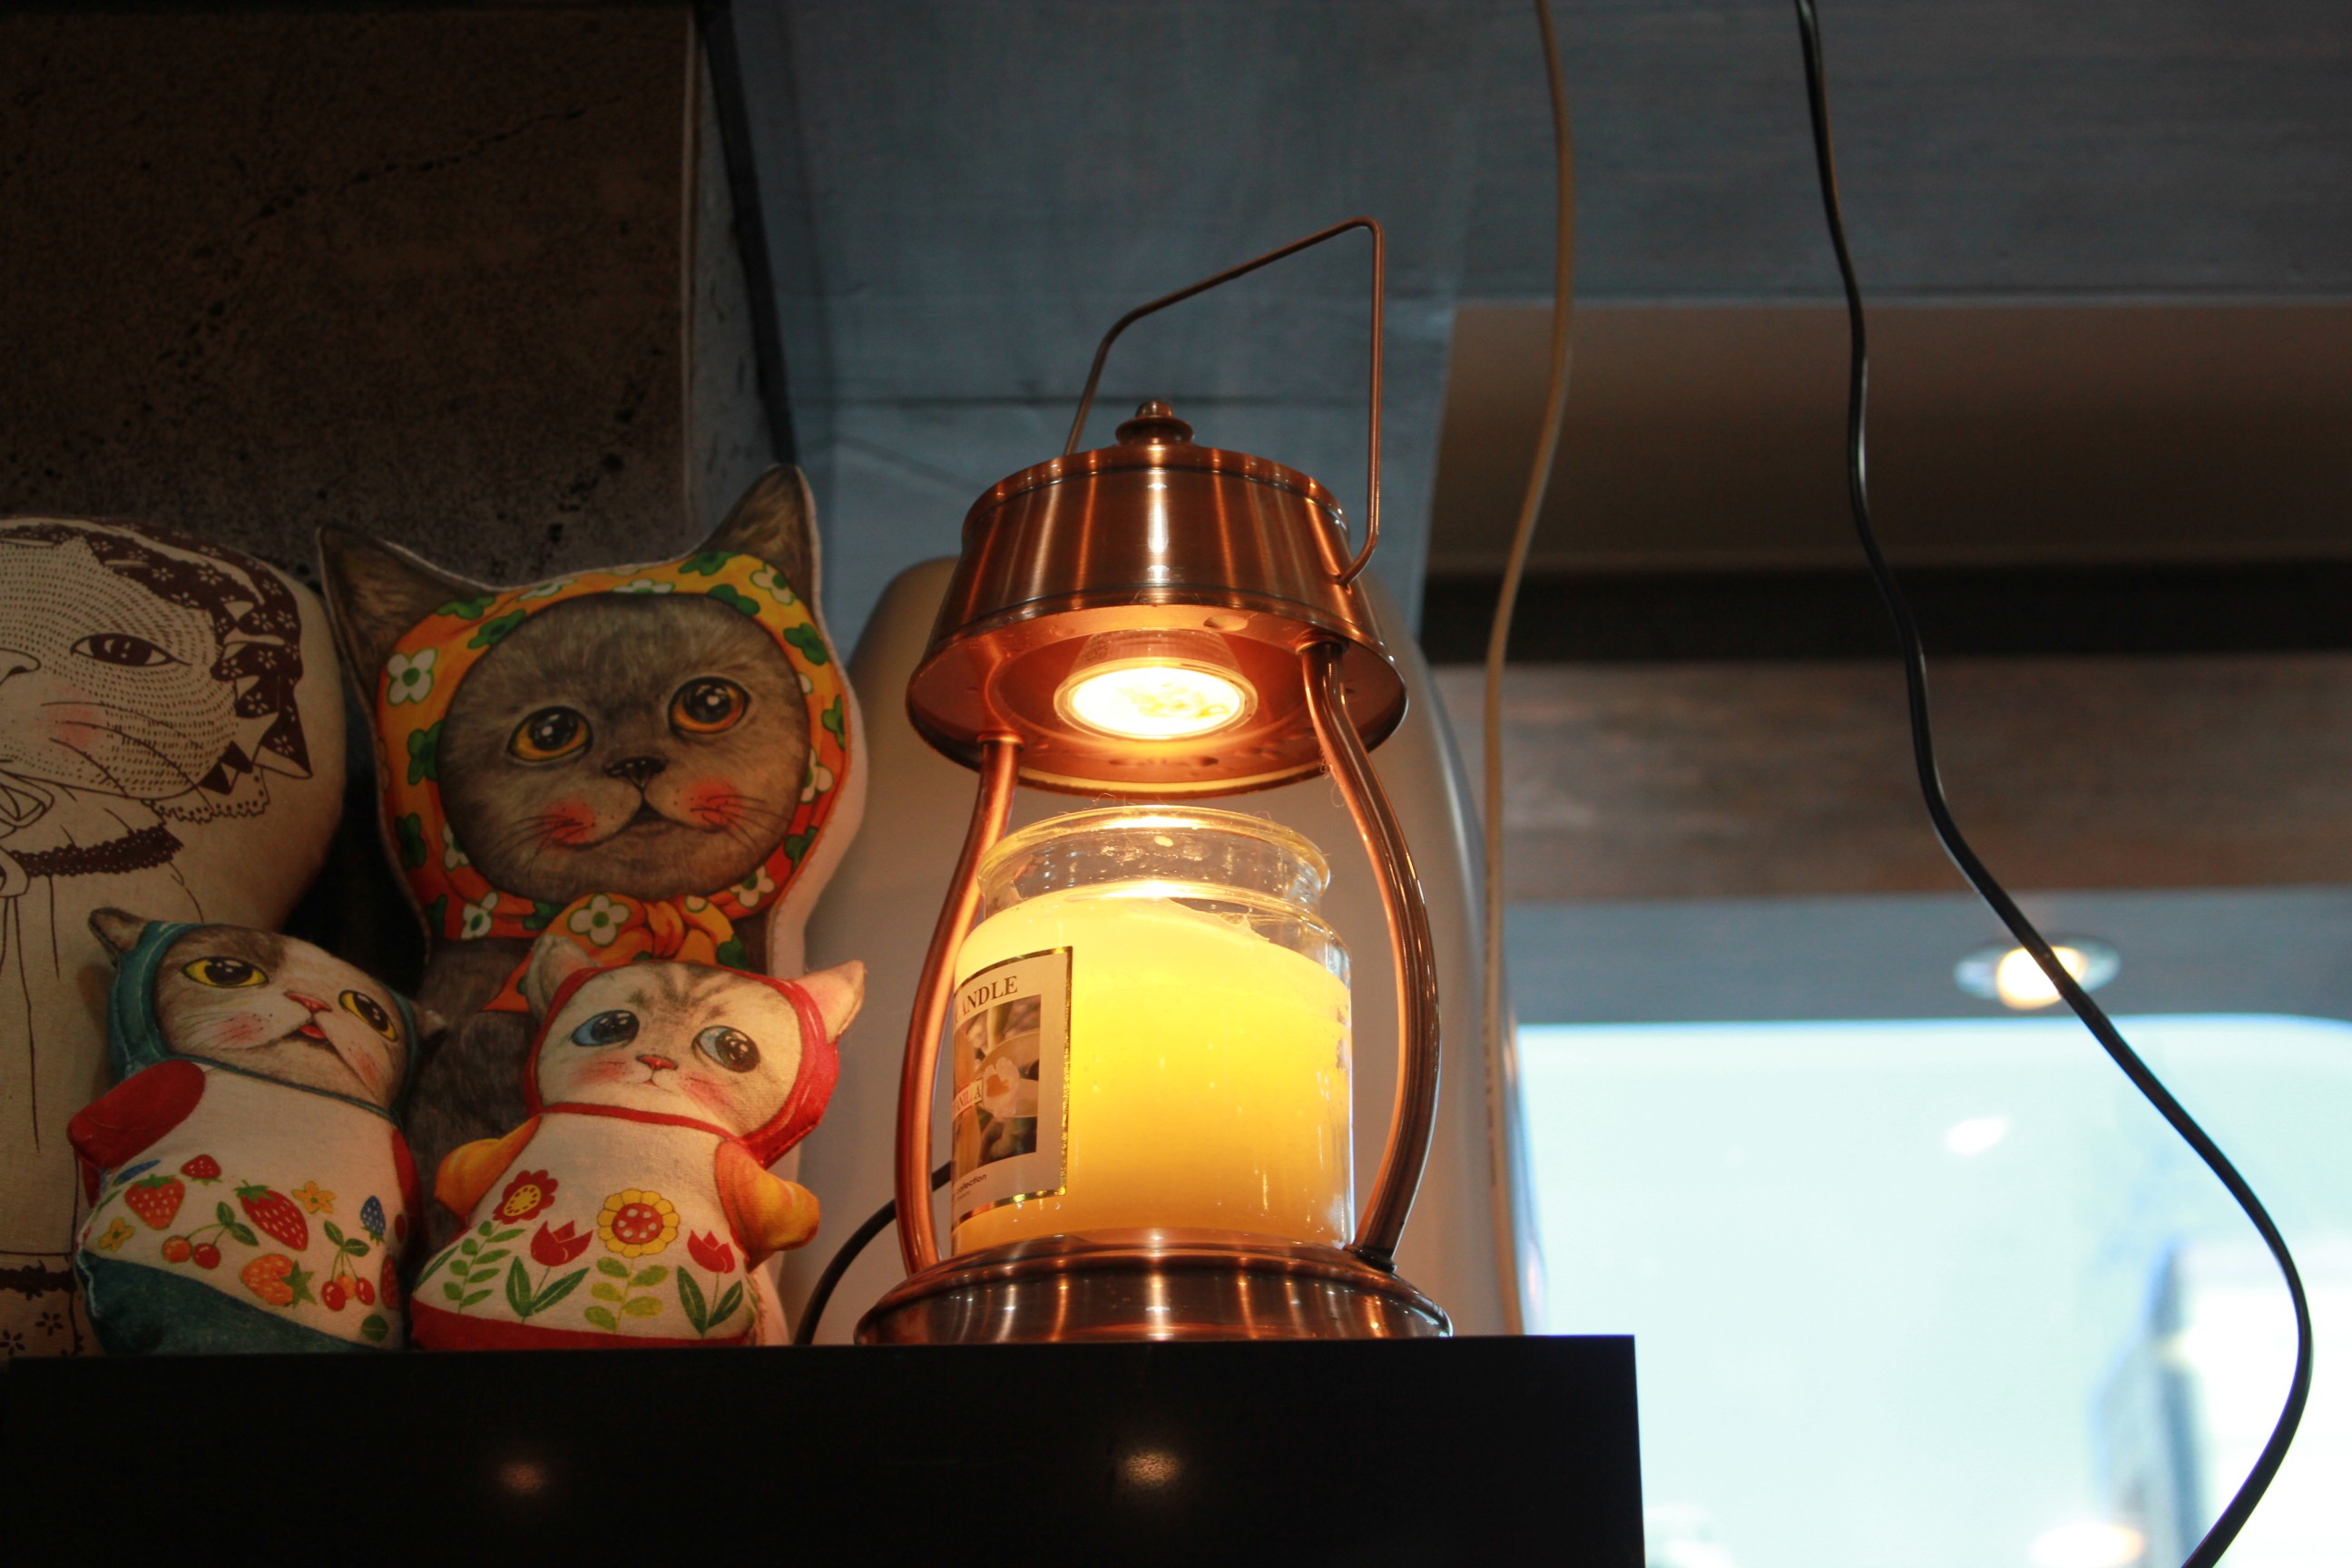
light, decoration, lantern, cat, lighting, toy, illuminated, doll, bright, dolls, illumination